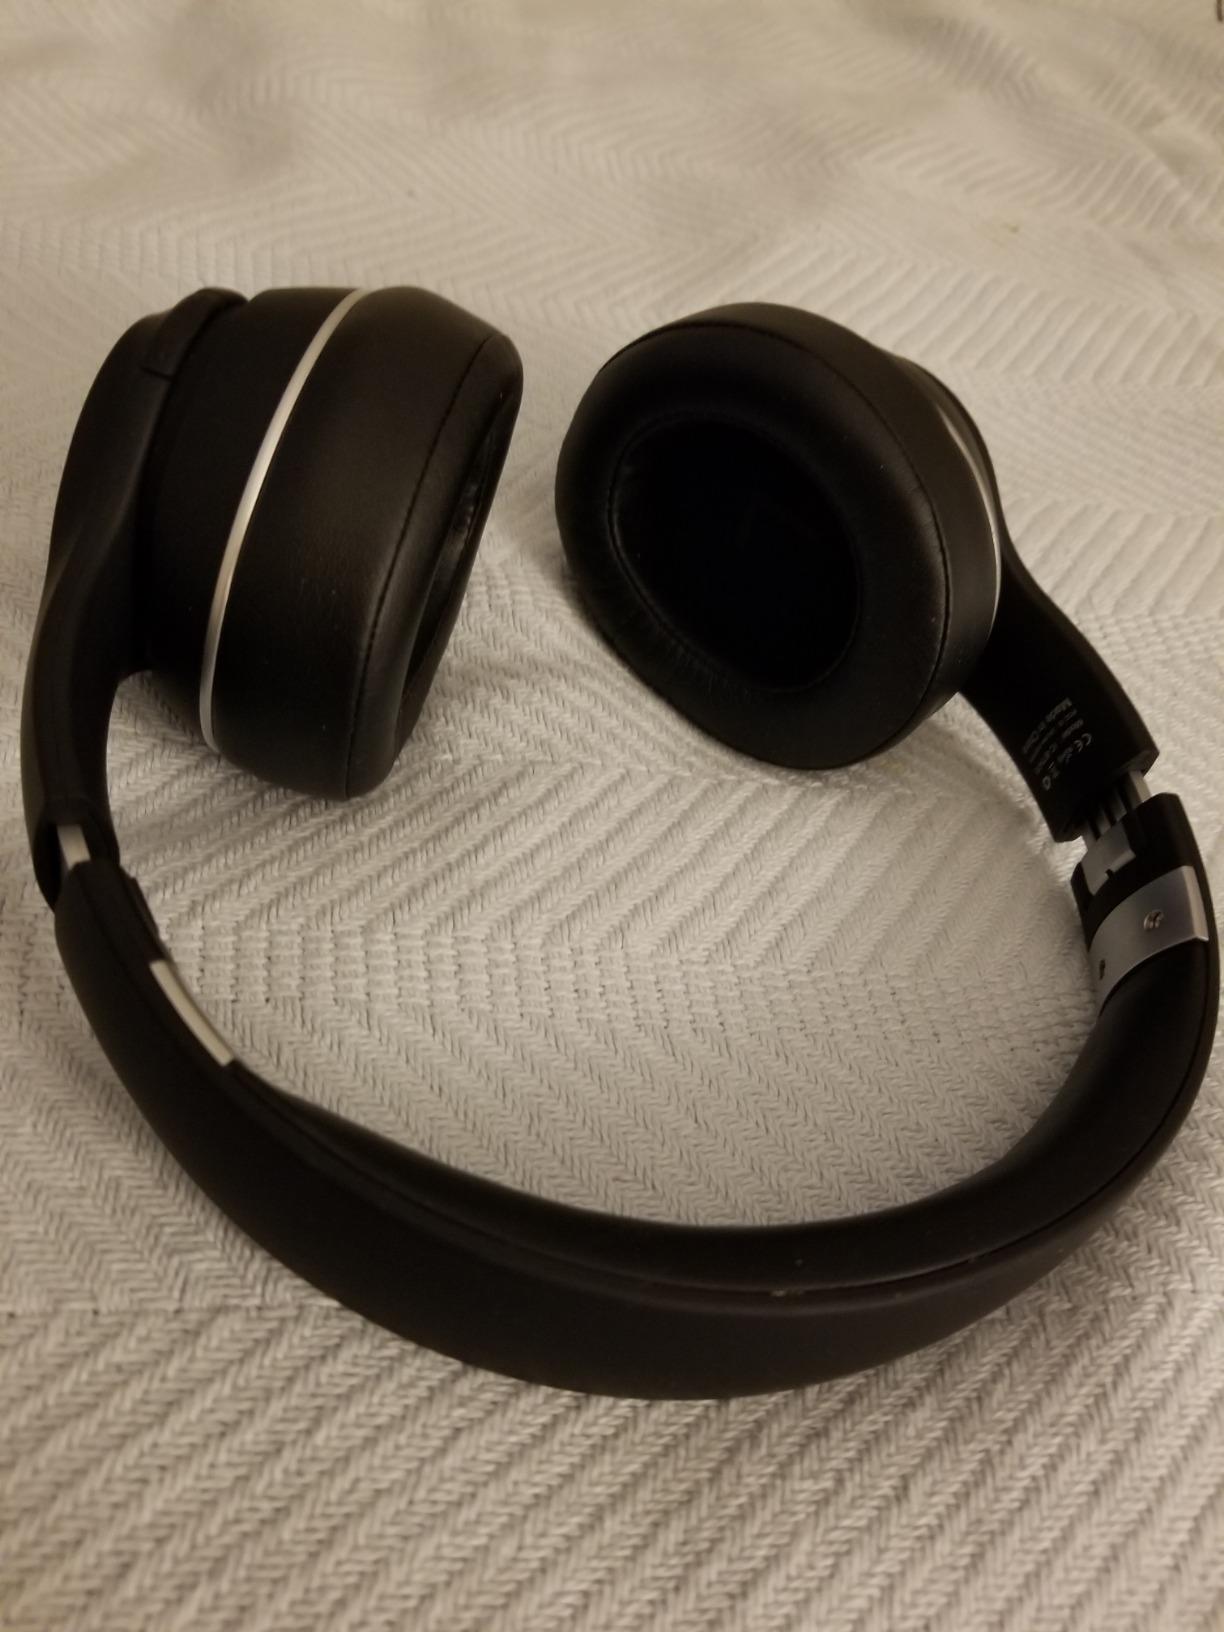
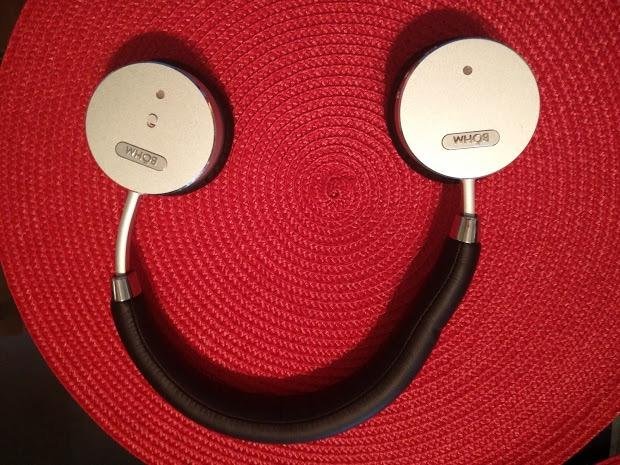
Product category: headphones
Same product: no